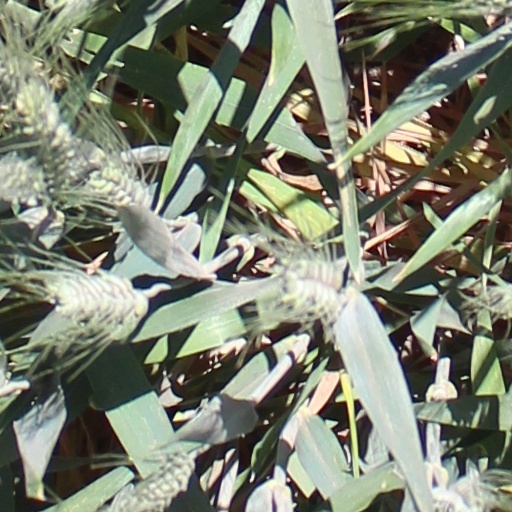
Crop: wheat